Seattle Sounders FC

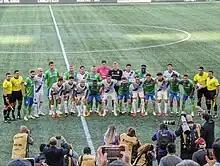
The starting lineups for the Sounders and C.F. Monterrey during their 2023 Leagues Cup match

The team qualified for the 2022 CONCACAF Champions League as the best-performing MLS club without their own berth, replacing the slot reserved for the cancelled U.S. Open Cup. In the round of 16, the Sounders were held to a scoreless draw to F.C. Motagua in Honduras but defeated them 5–0 in the second leg at home. Seattle then faced Club León in a rematch of the Leagues Cup Final, winning 3–0 at home in the first leg and drawing 1–1 in the second leg to advance to the semifinals. The team played MLS Cup 2021 champions New York City FC in the semifinals, winning 3–1 at home in the first leg and drawing 1–1 in the second leg to advance 4–2 on aggregate. The Sounders advanced to their first Champions League final and faced Mexican club UNAM, who hosted the first leg. The two teams drew 2–2 and returned to Seattle, where the Sounders won 3–0 in front of 68,741, setting a competition attendance record. The Sounders became the first MLS club to win the CONCACAF Champions League with their 5–2 aggregate victory. As CONCACAF champions, Seattle became the first MLS club to participate in the FIFA Club World Cup.